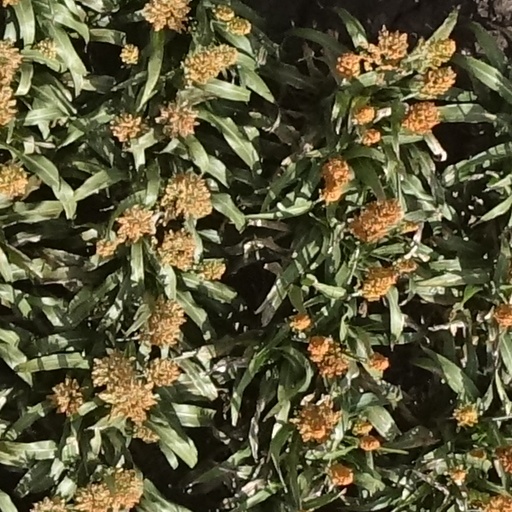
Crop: sorghum